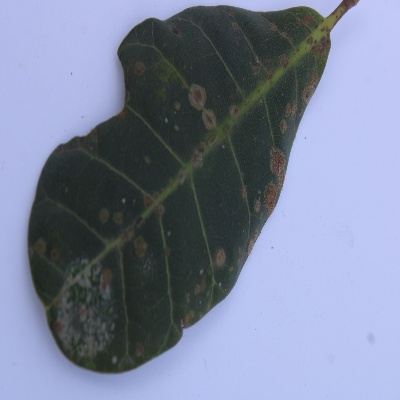
Crop: Cashew
Condition: red rust